Satan's Children

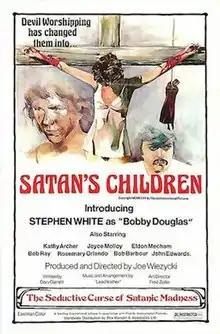
Theatrical release poster

Satan's Children is a 1975 American rape and revenge horror film directed by Joe Wiezycki and starring Stephen White, Eldon Mecham, and Joyce Molloy. Its plot follows a young teenager who, after being subjected to a brutal gang rape, is taken in by a Satanic cult of young people.